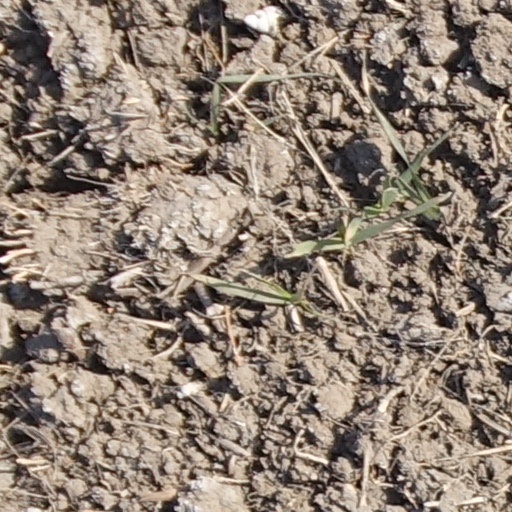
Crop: wheat